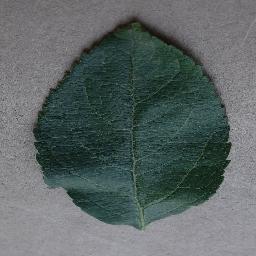
Label: Apple___healthy